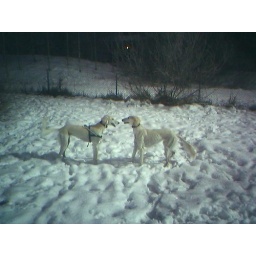
Photo taken with mobile phone in evening extra light for skaters next field